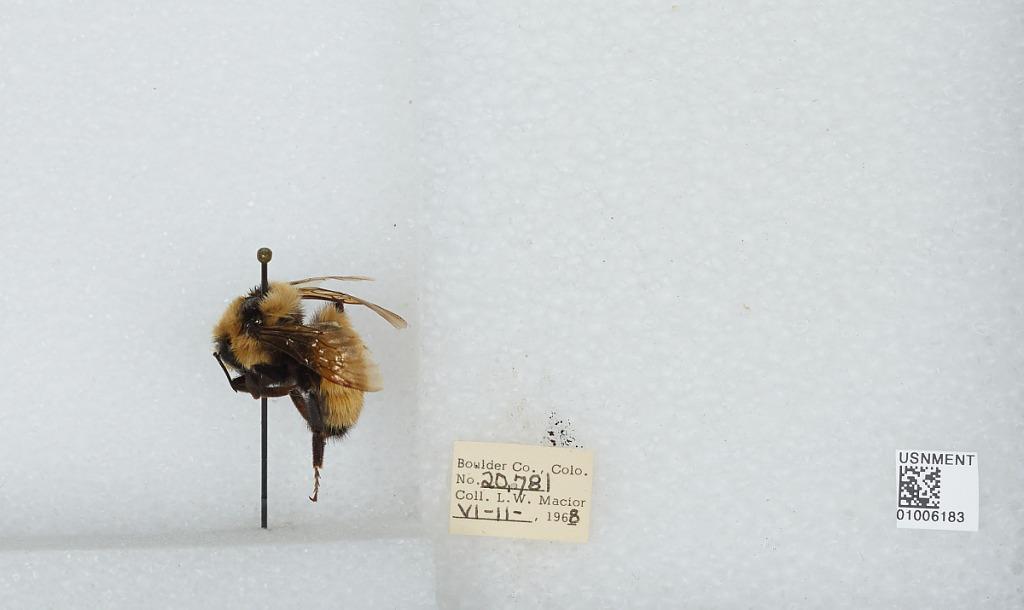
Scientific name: Bombus (Pyrobombus) huntii Greene
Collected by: L. Macior
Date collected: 1968-6-11
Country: United States
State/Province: Colorado
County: Boulder
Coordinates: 40.09, -105.36